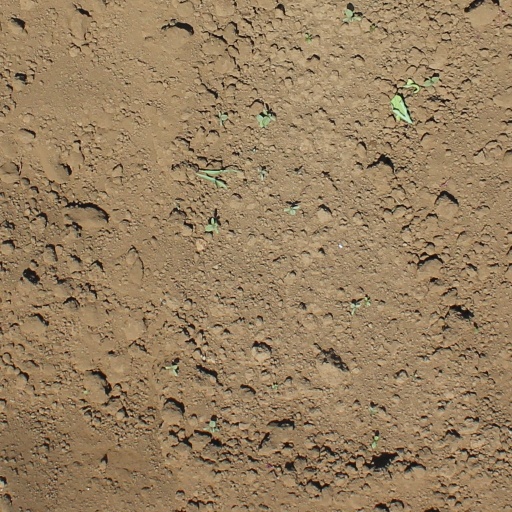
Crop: soybean